Lao rebellion (1826–1828)

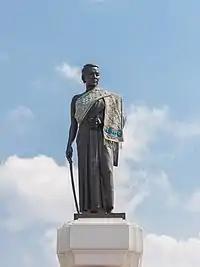
Statue of "Grandma Mo" or Thao Suranari who is revered as one of Thailand's national heroines.

The most lasting legacy of Anouvong's Lao Rebellion was the impact of the forced population transfers of ethnic Lao throughout the Mekong watershed area. In the modern era, the fivefold disparity between the populations of Laos and Thailand's Isan region are a result of the deportations in the aftermath of the Anouvong rebellion. By conservative estimates, in the first three decades following the conquest of Vientiane, at least 100,000 Lao were forced to leave the eastern bank of the Mekong and to resettle in territories on the western bank of the river or in the interior. The Khorat Plateau region became more and more densely populated by the end of the nineteenth century. The number of "mueang" (towns) increased from 33 in 1826 to 54 in 1840. Their number reached 70 by 1860 and another 20 years later surpassed the 100 mark. In some cases, settlement activities created tensions or even violent conflicts among neighboring towns which tried to maximize the manpower under their direct control. Thus no establishment of new "mueang" had been allowed by Bangkok since 1885.